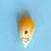
Maize quality: Bad